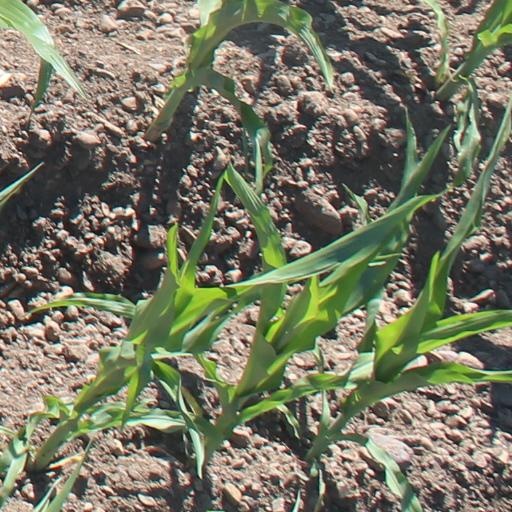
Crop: maize; corn